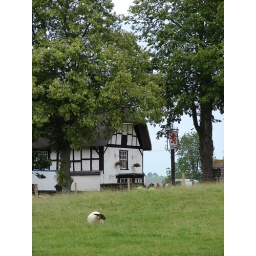
sheep n pub (the red lion) in Avebury